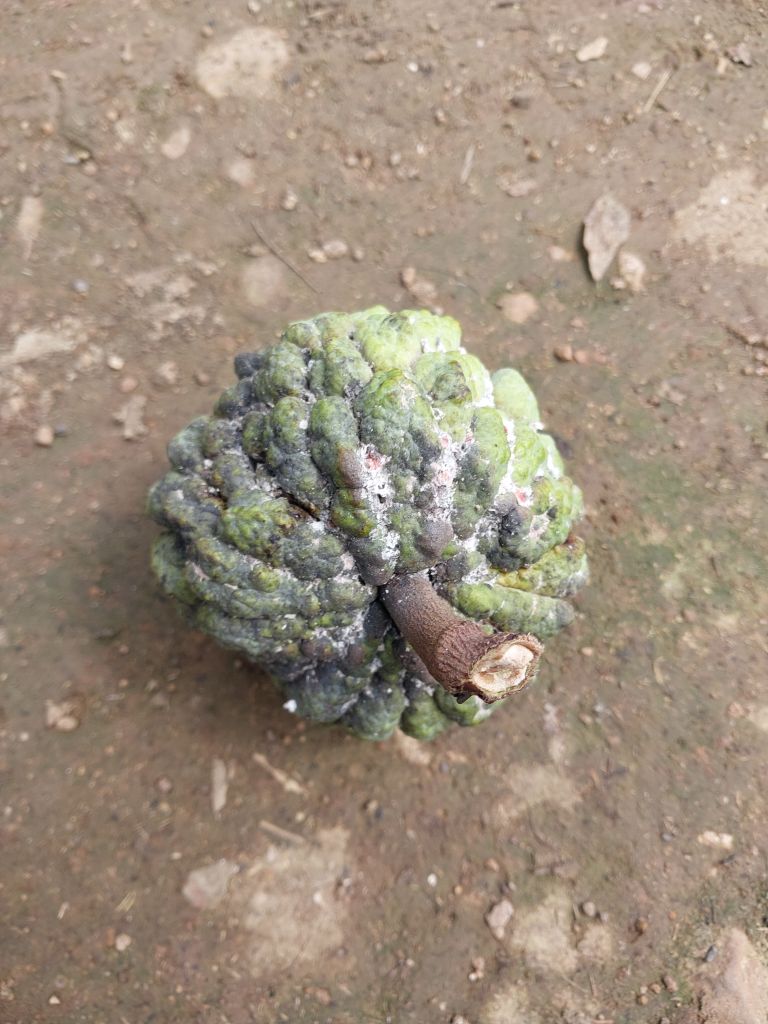
Disease label: Blank Canker